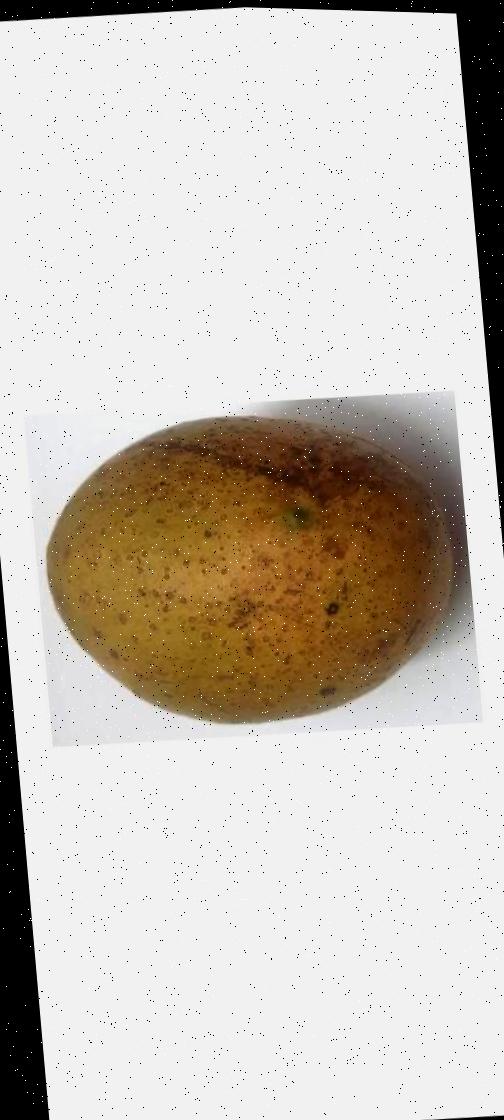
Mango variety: Gourmoti